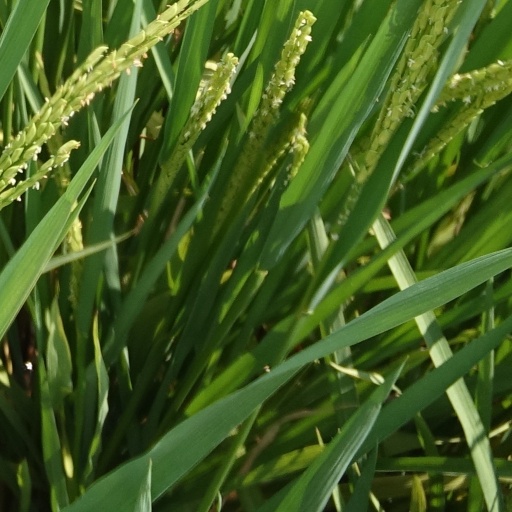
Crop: rice